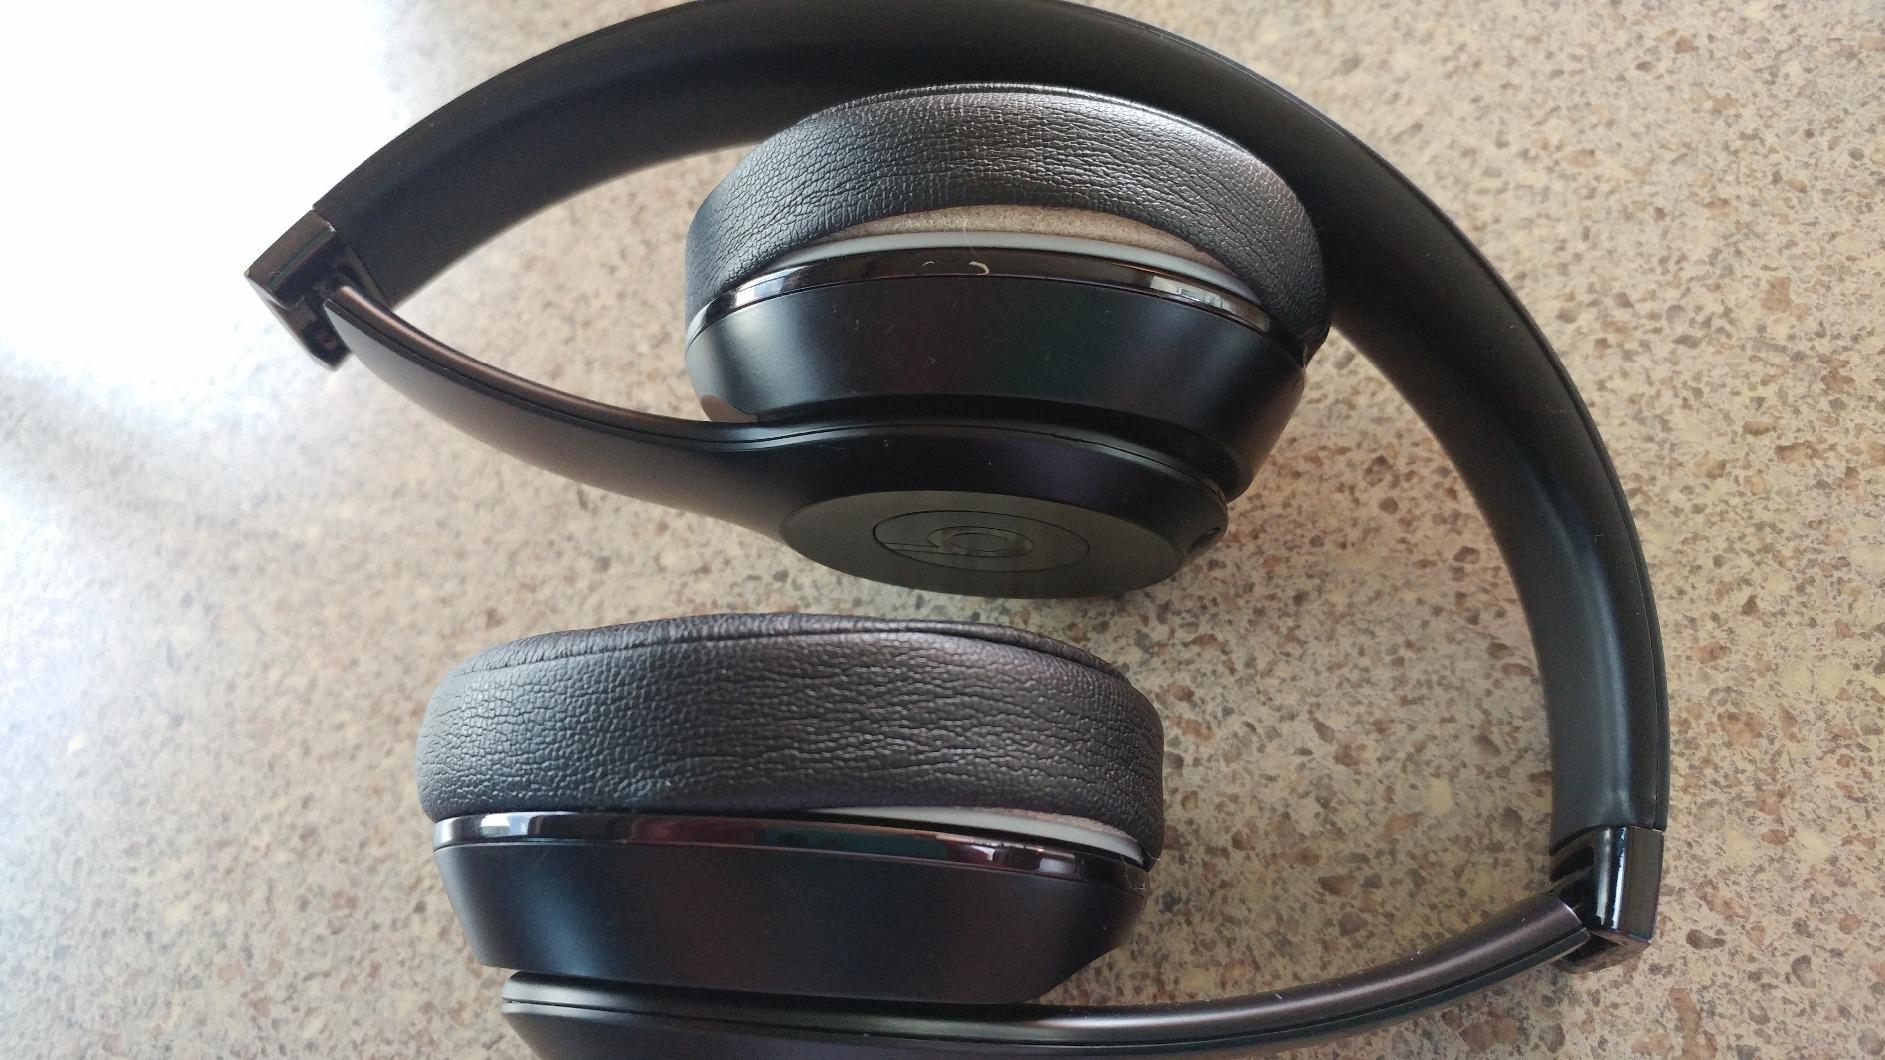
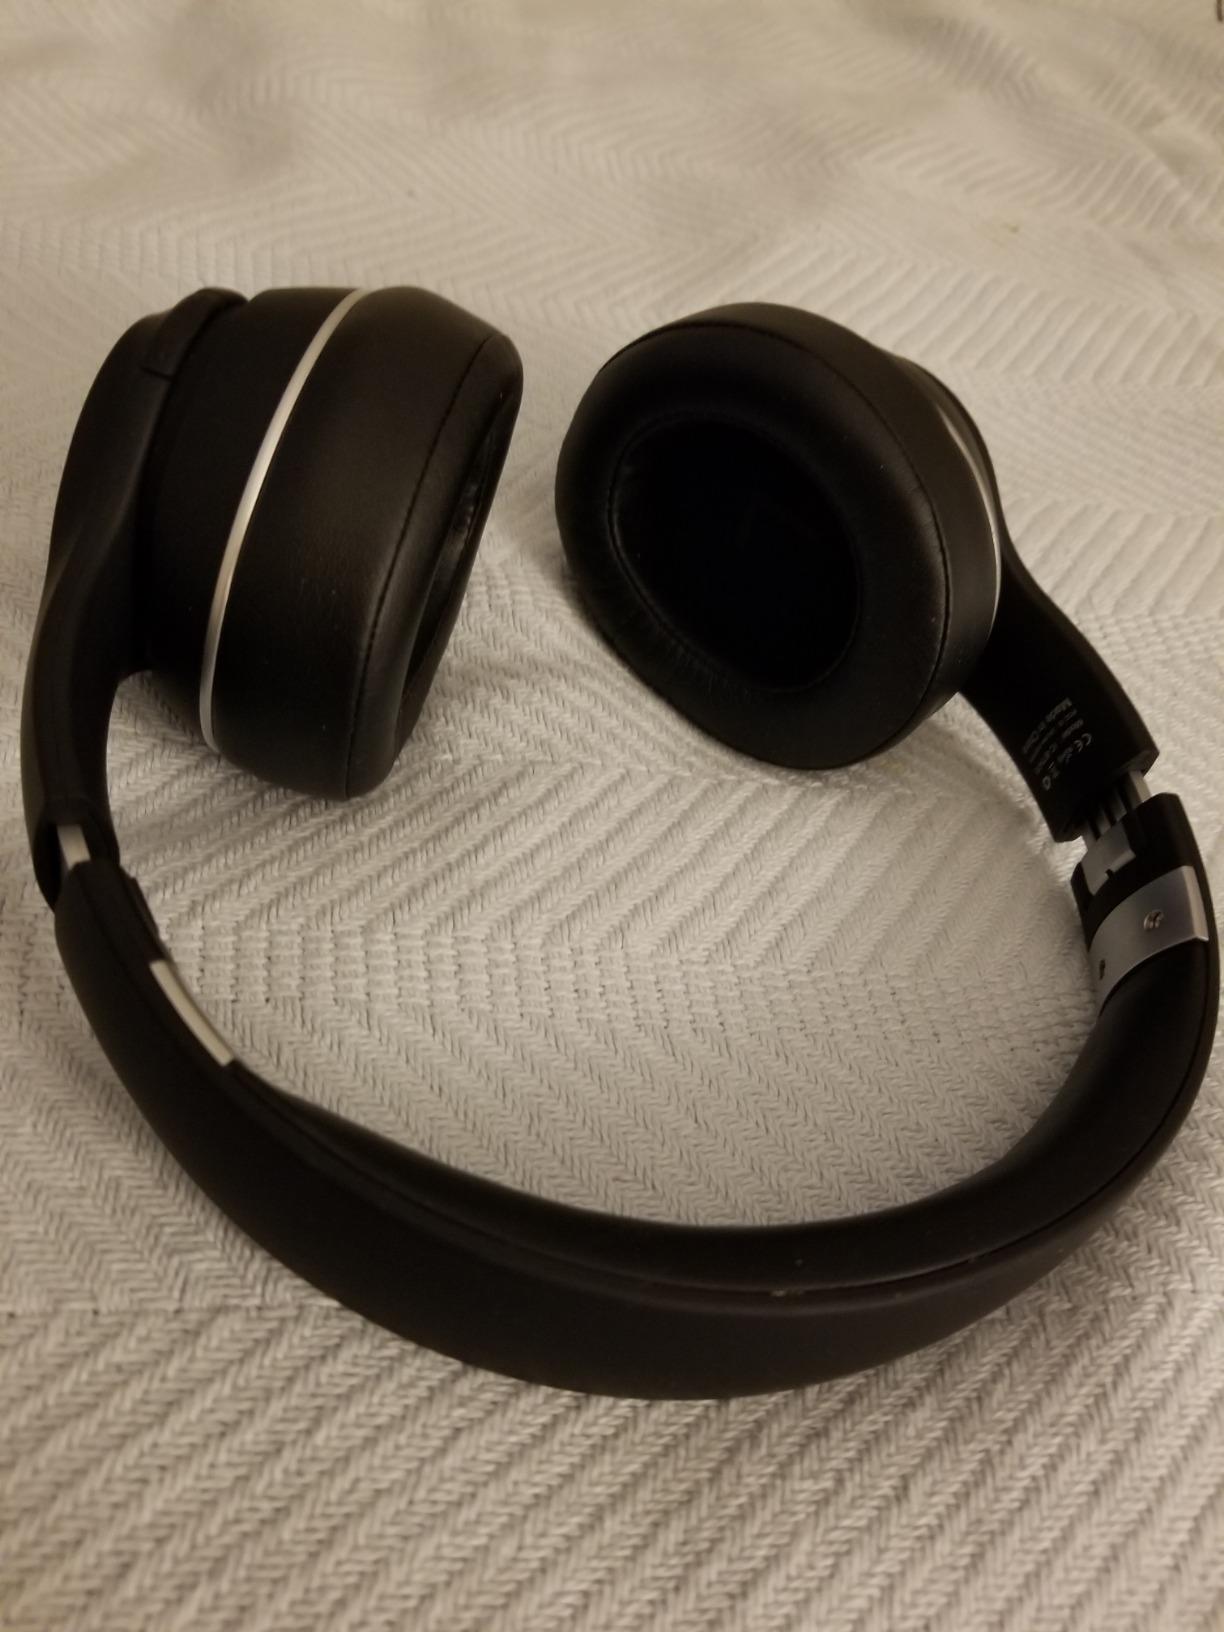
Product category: headphones
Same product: no